Edoardo Bianchi

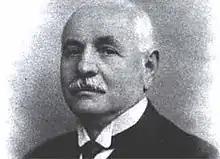
Edoardo Bianchi

Edoardo Bianchi (17 July 1865, Milan – 3 July 1946, Varese) was an Italian entrepreneur and inventor who founded the bicycle manufacturing company Bianchi in 1885 and the Italian automobile manufacturer Autobianchi. Much like Henry Ford was to the modern automobile, Edoardo Bianchi was to the modern bicycle. C business and manufacturing innovations coupled uniquely well with the technical contributions provided by his company's “Reparto Corse,” securing Bianchi's place on the podium as one of the most influential manufacturers in bike racing history and cycling at large.